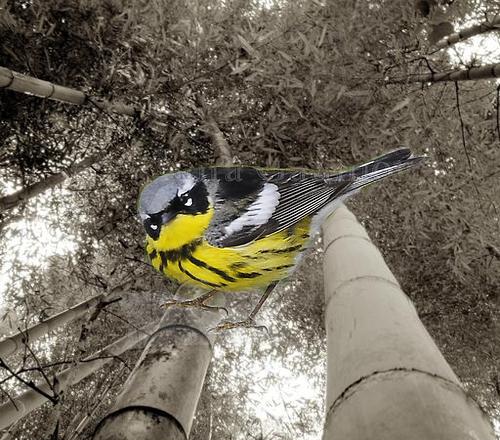
Bird species: Magnolia_Warbler
Bird type: landbird
Background: land